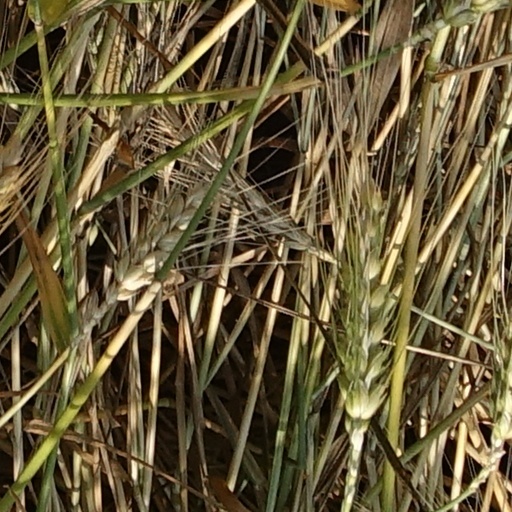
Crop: wheat